Royal National Lifeboat Institution

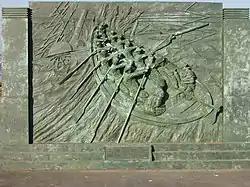
Memorial in Douglas, Isle of Man to the lifeboat rescue of the sailors from the "St George" in 1830

A committee was formed to examine different types of lifeboats. An 'unimmergible' based on a 1785 patent by Lionel Lukin continued to be built but was heavy and expensive. A lighter boat designed by George Palmer became the standard design until the 1850s.